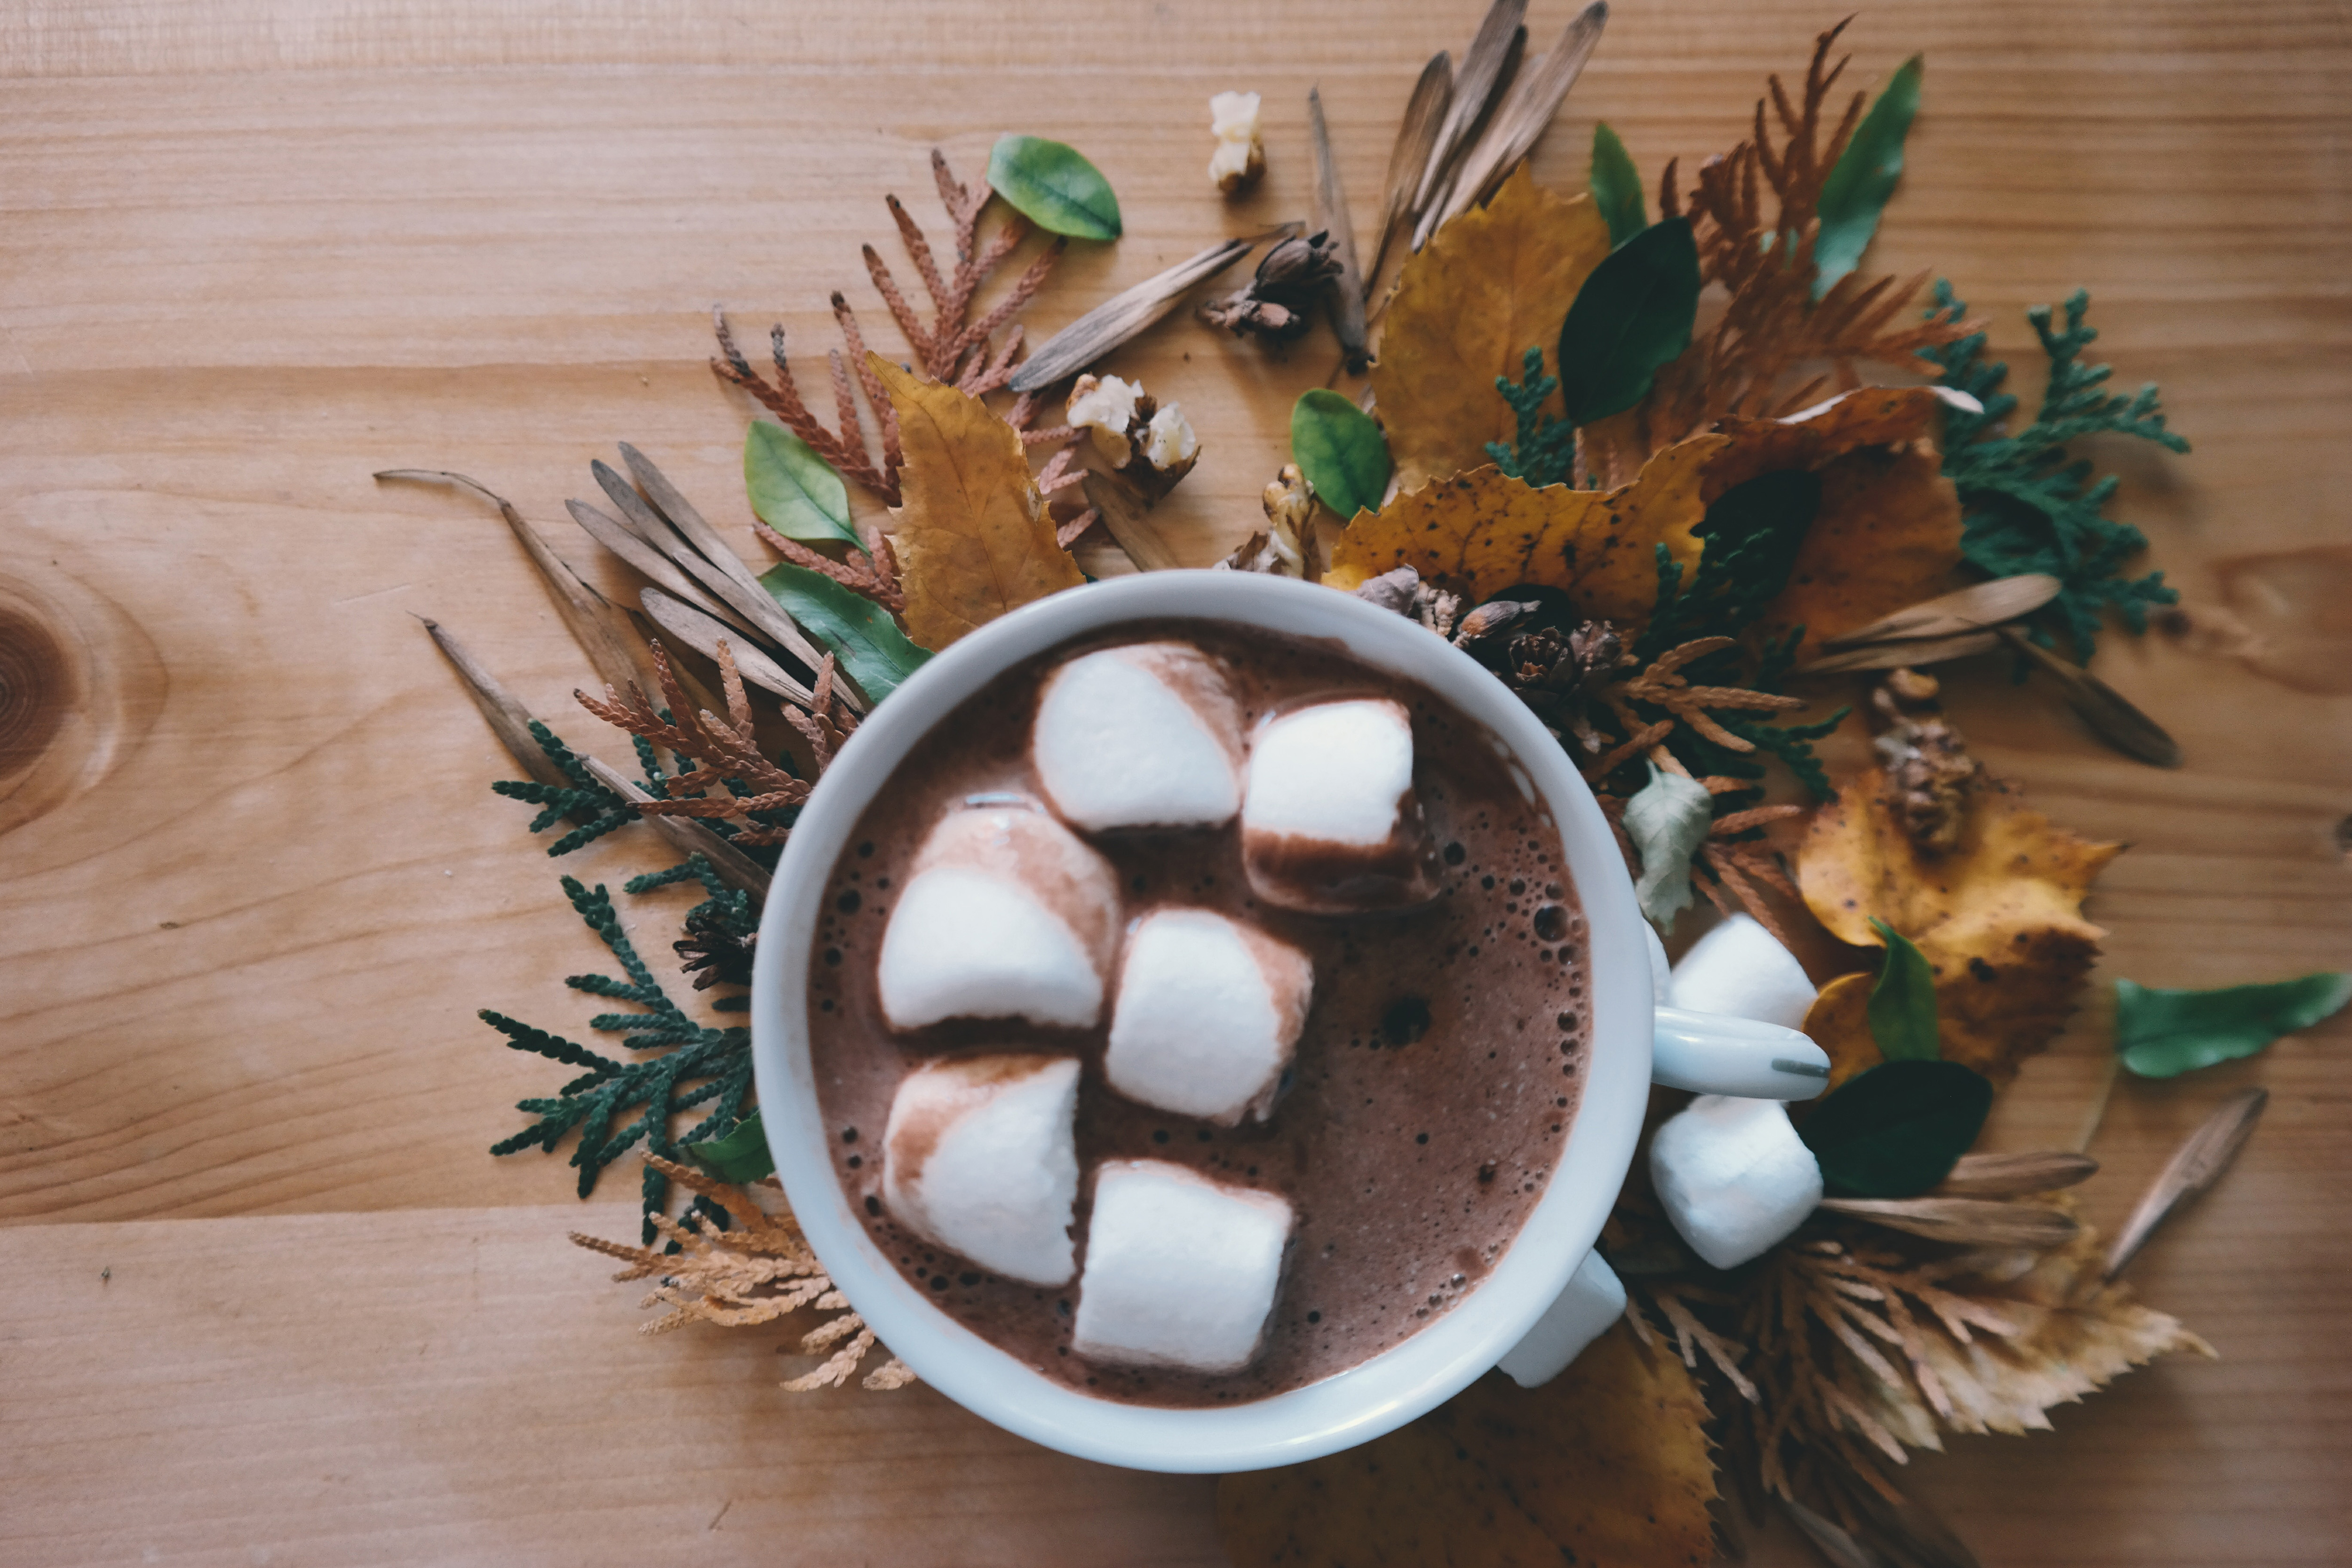
food, cuisine, dish, ingredient, recipe, branch, herb